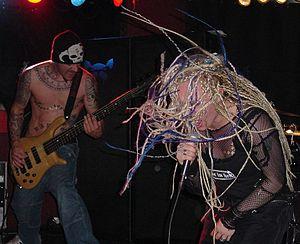
Exilia est un groupe de nu metal italien, originaire de Milan. Leur musique est un mélange d'influences rock, hard rock et de metal alternatif.